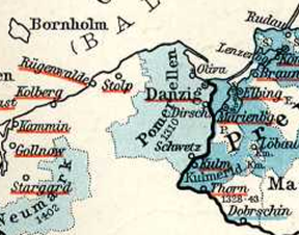
Valdemar ou Woldemar dit le Grand, né vers 1280 et mort le 14 août 1319 à Bärwalde, prince de la maison d'Ascanie, est corégent de la marche de Brandebourg à partir de 1302 puis seul margrave souverain de 1308 à sa mort. Dès l'an 1318, il fut tuteur de son cousin mineur Henri II.
Heinrich von Plötzke est un haut dignitaire de l'ordre Teutonique. C'était un descendant des ducs héréditaires de Plock, bien qu'il ne portât jamais officiellement ce titre par suite d'une querelle entre sa famille et les princes polonais de la dynastie Piast.
L’accord de Soldin, décidé entre le 6 et le 13 septembre 1309, est un accord passé entre le margrave Waldemar de Brandebourg et l’Ordre Teutonique concernant la vente de possessions territoriales du premier au second.
La maison de l'hôpital des Allemands de Sainte-Marie-de-Jérusalem et plus tard, l'ordre de la Maison de Sainte-Marie-des-Teutoniques, plus connu sous le nom d’ordre des Chevaliers teutoniques ou de maison des chevaliers de l'hôpital de Sainte-Marie-des-Teutoniques à Jérusalem ou enfin les Teutoniques, est un ordre militaire chrétien apparu au Moyen Âge.
La Poméranie orientale ou Pomérélie ou Petite Poméranie, connue aussi sous les noms de Poméranie de Dantzig puis de Gdańsk, est une région historique et géographique située au nord de la Pologne et constituant l’extrémité est de la Poméranie historique : elle s’étend le long de la baie de Gdańsk jusqu’au delta de la Vistule ; son périmètre recouvre à peu près les deux tiers de l’actuelle voïvodie de Poméranie et l’extrémité nord de la Couïavie-Poméranie.